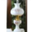
Label: lamp